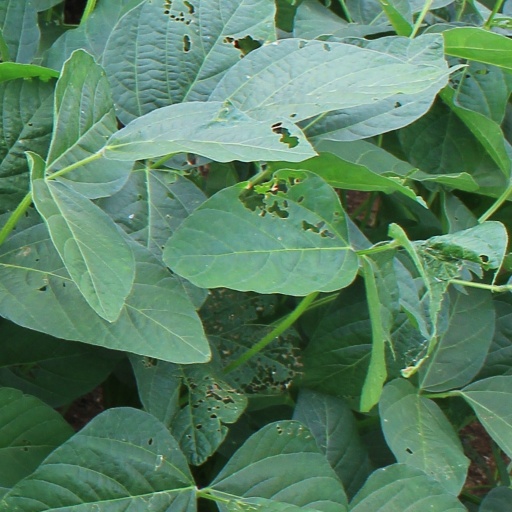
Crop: soybean